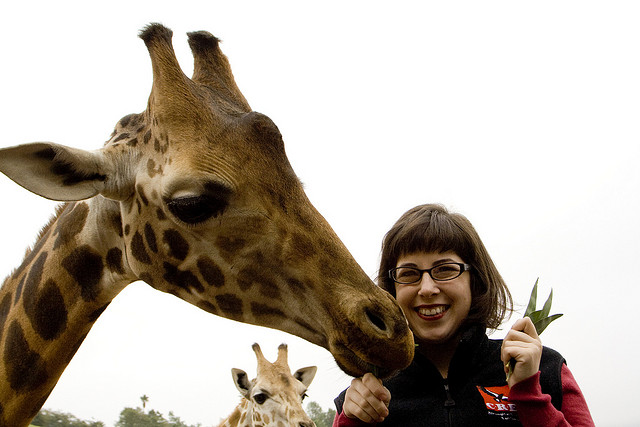
user: Given an image and a question. Answer the question in a short answer. Question: Why is this woman smiling? Short Answer:
assistant: giraffe